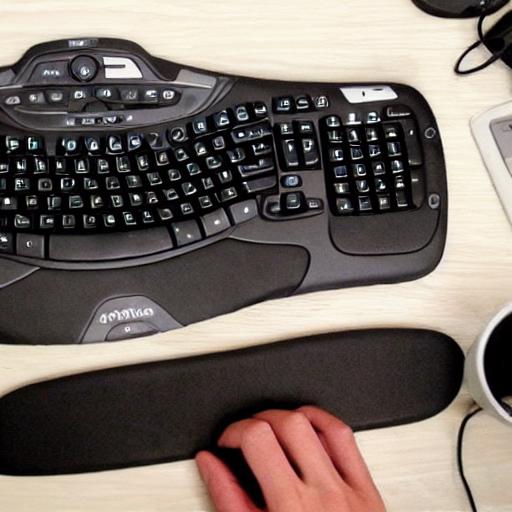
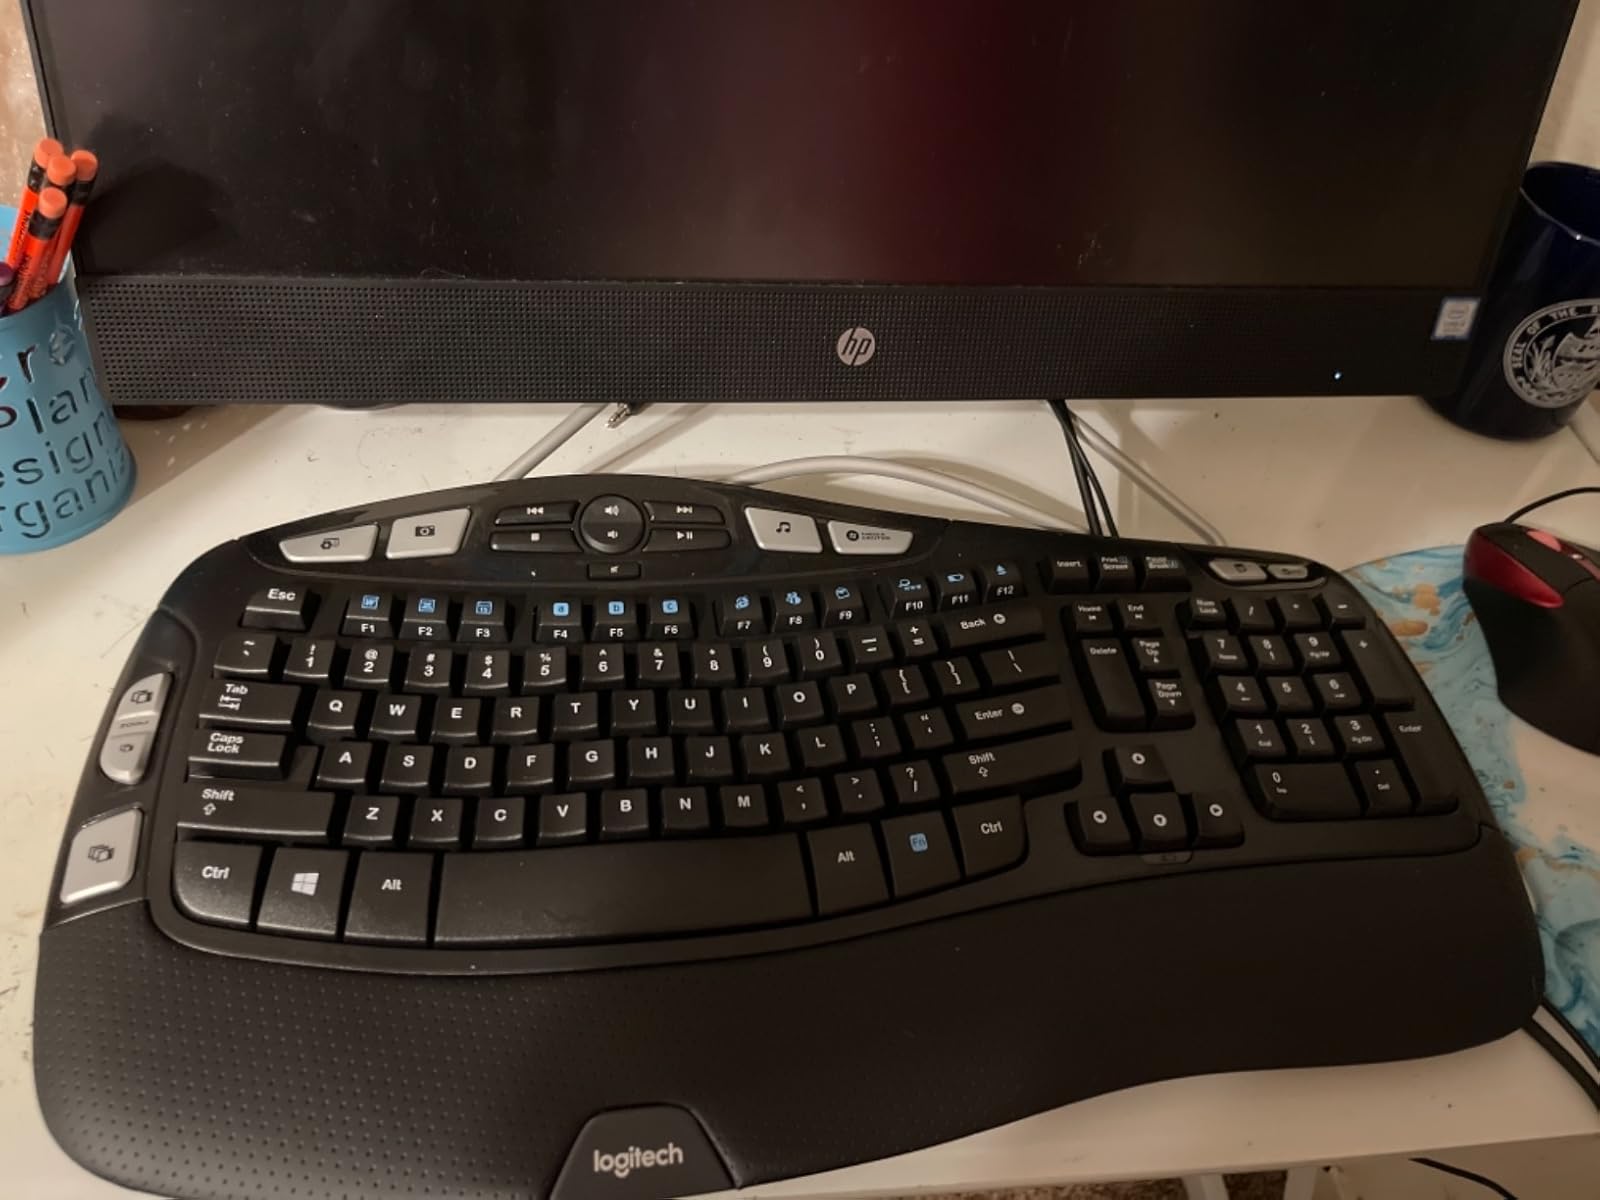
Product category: keyboard
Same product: no